Historic Downtown San Salvador

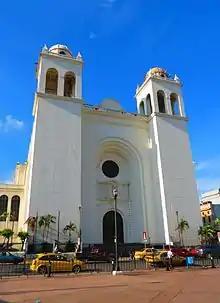
Metropolitan Cathedral of San Salvador

The Metropolitan Cathedral of the Holy Savior "(Catedral Metropolitana de San Salvador)" is the principal church of the Roman Catholic Archdiocese of San Salvador and the seat of the Archbishop of San Salvador. The church was twice visited by Pope John Paul II, who said that the cathedral was "intimately allied with the joys and hopes of the Salvadoran people." During his visits in 1983 and 1996, the Pope knelt and prayed before the Tomb of Archbishop Óscar Romero, assassinated in 1980, whose tomb here is a major draw for pilgrims. The Cathedral's site is the location of the old Temple of Santo Domingo (St. Dominic).